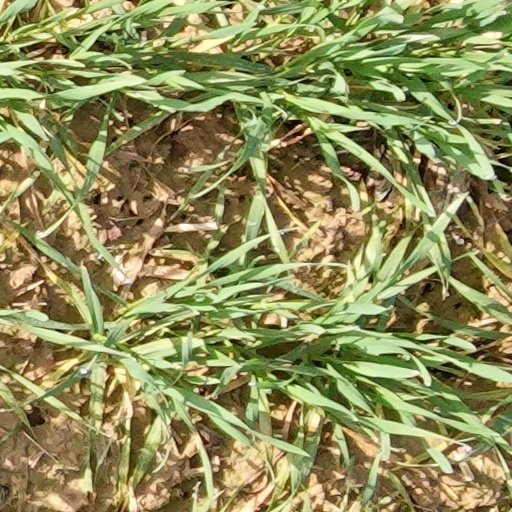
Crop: wheat